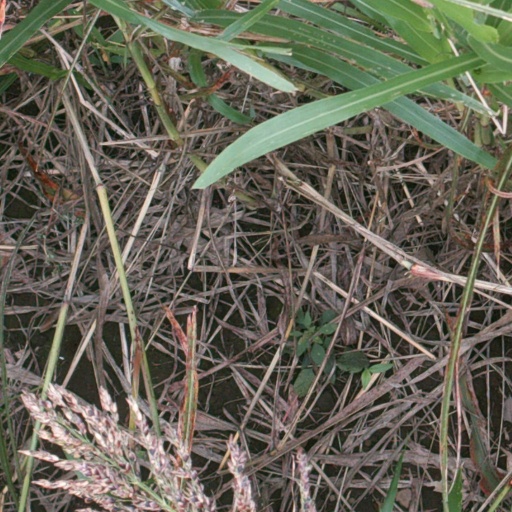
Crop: sorghum